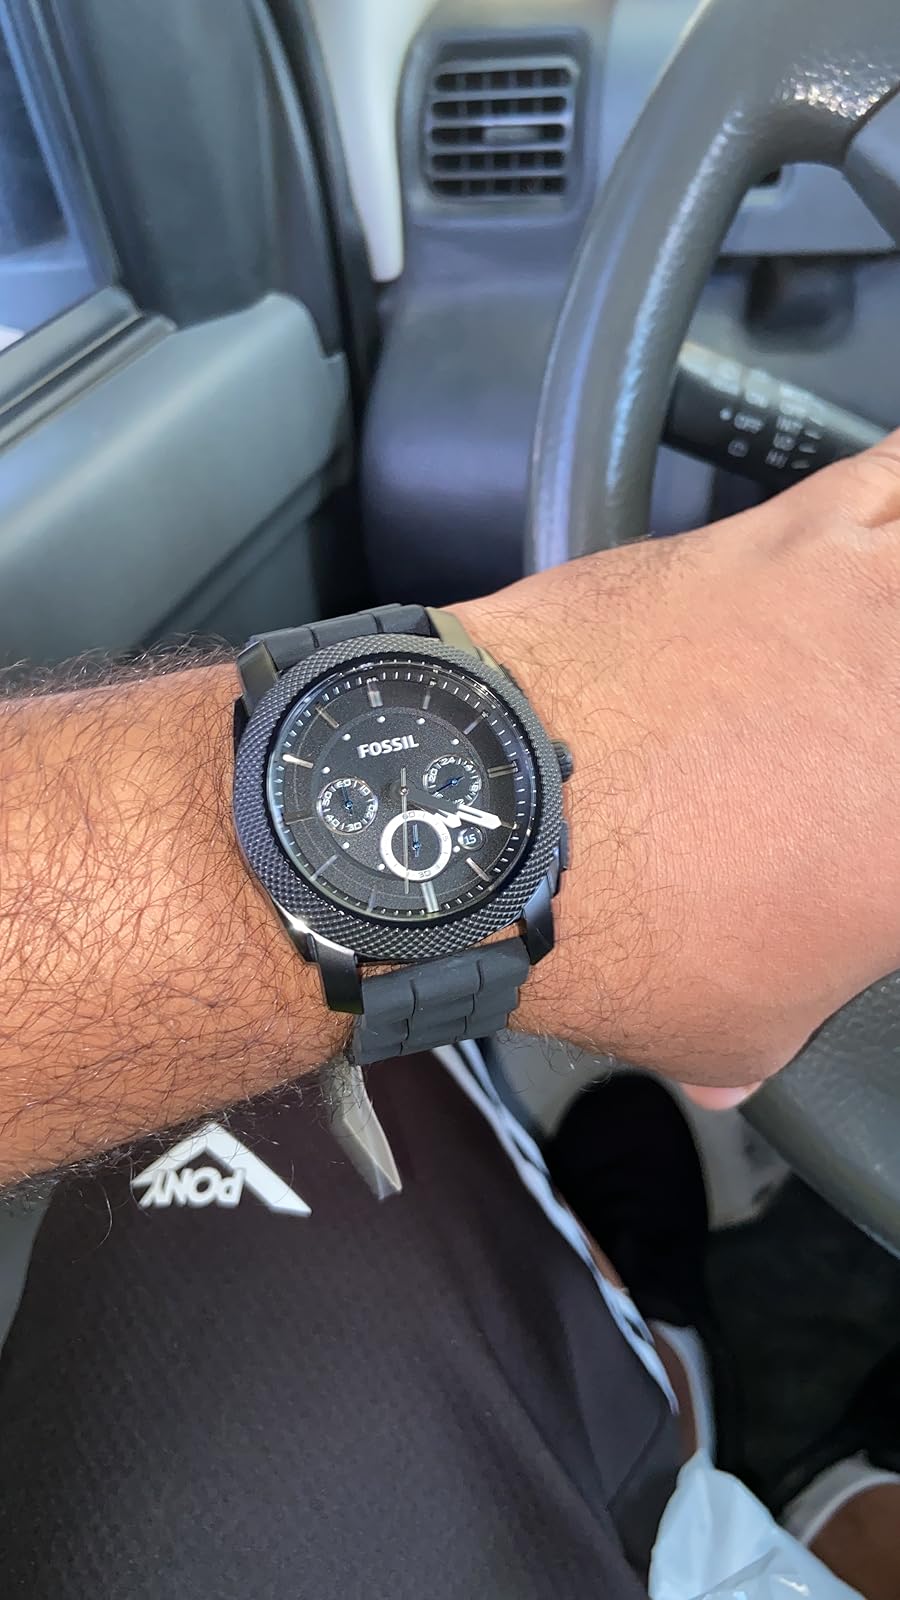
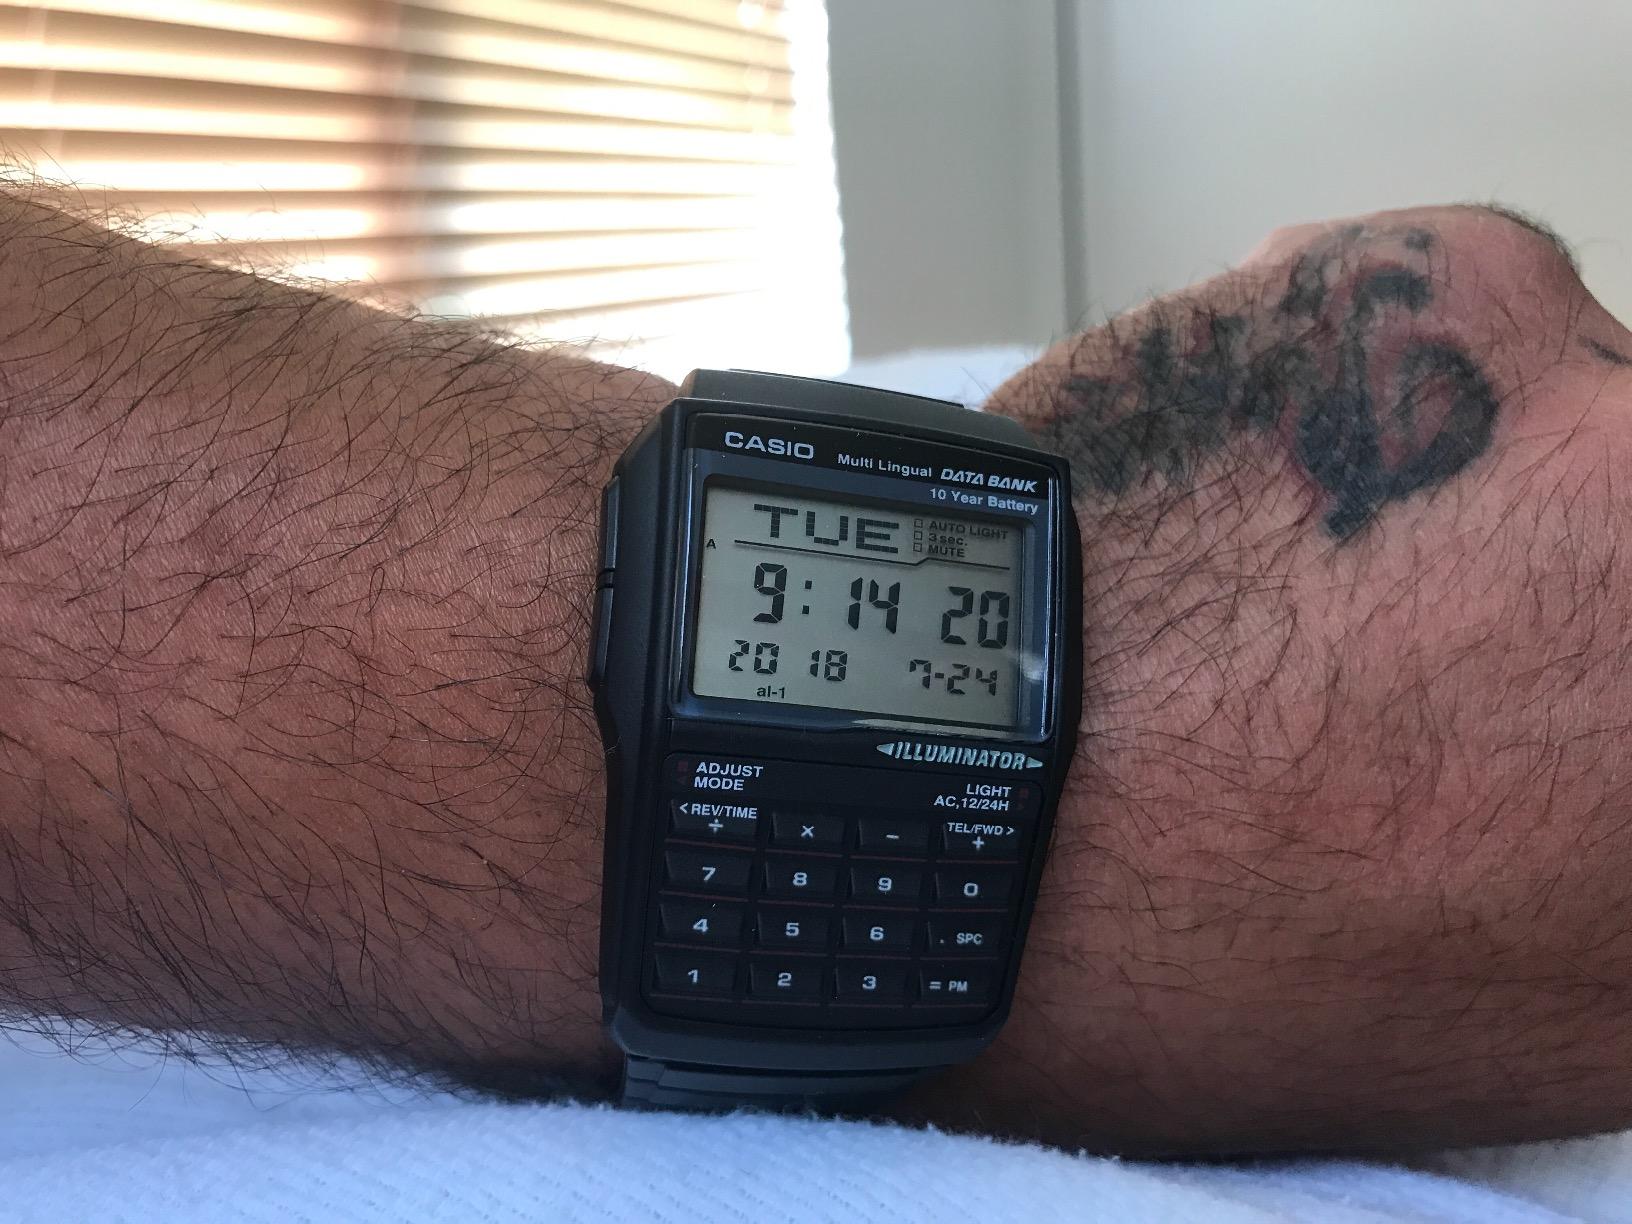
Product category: accessories_watch
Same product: no